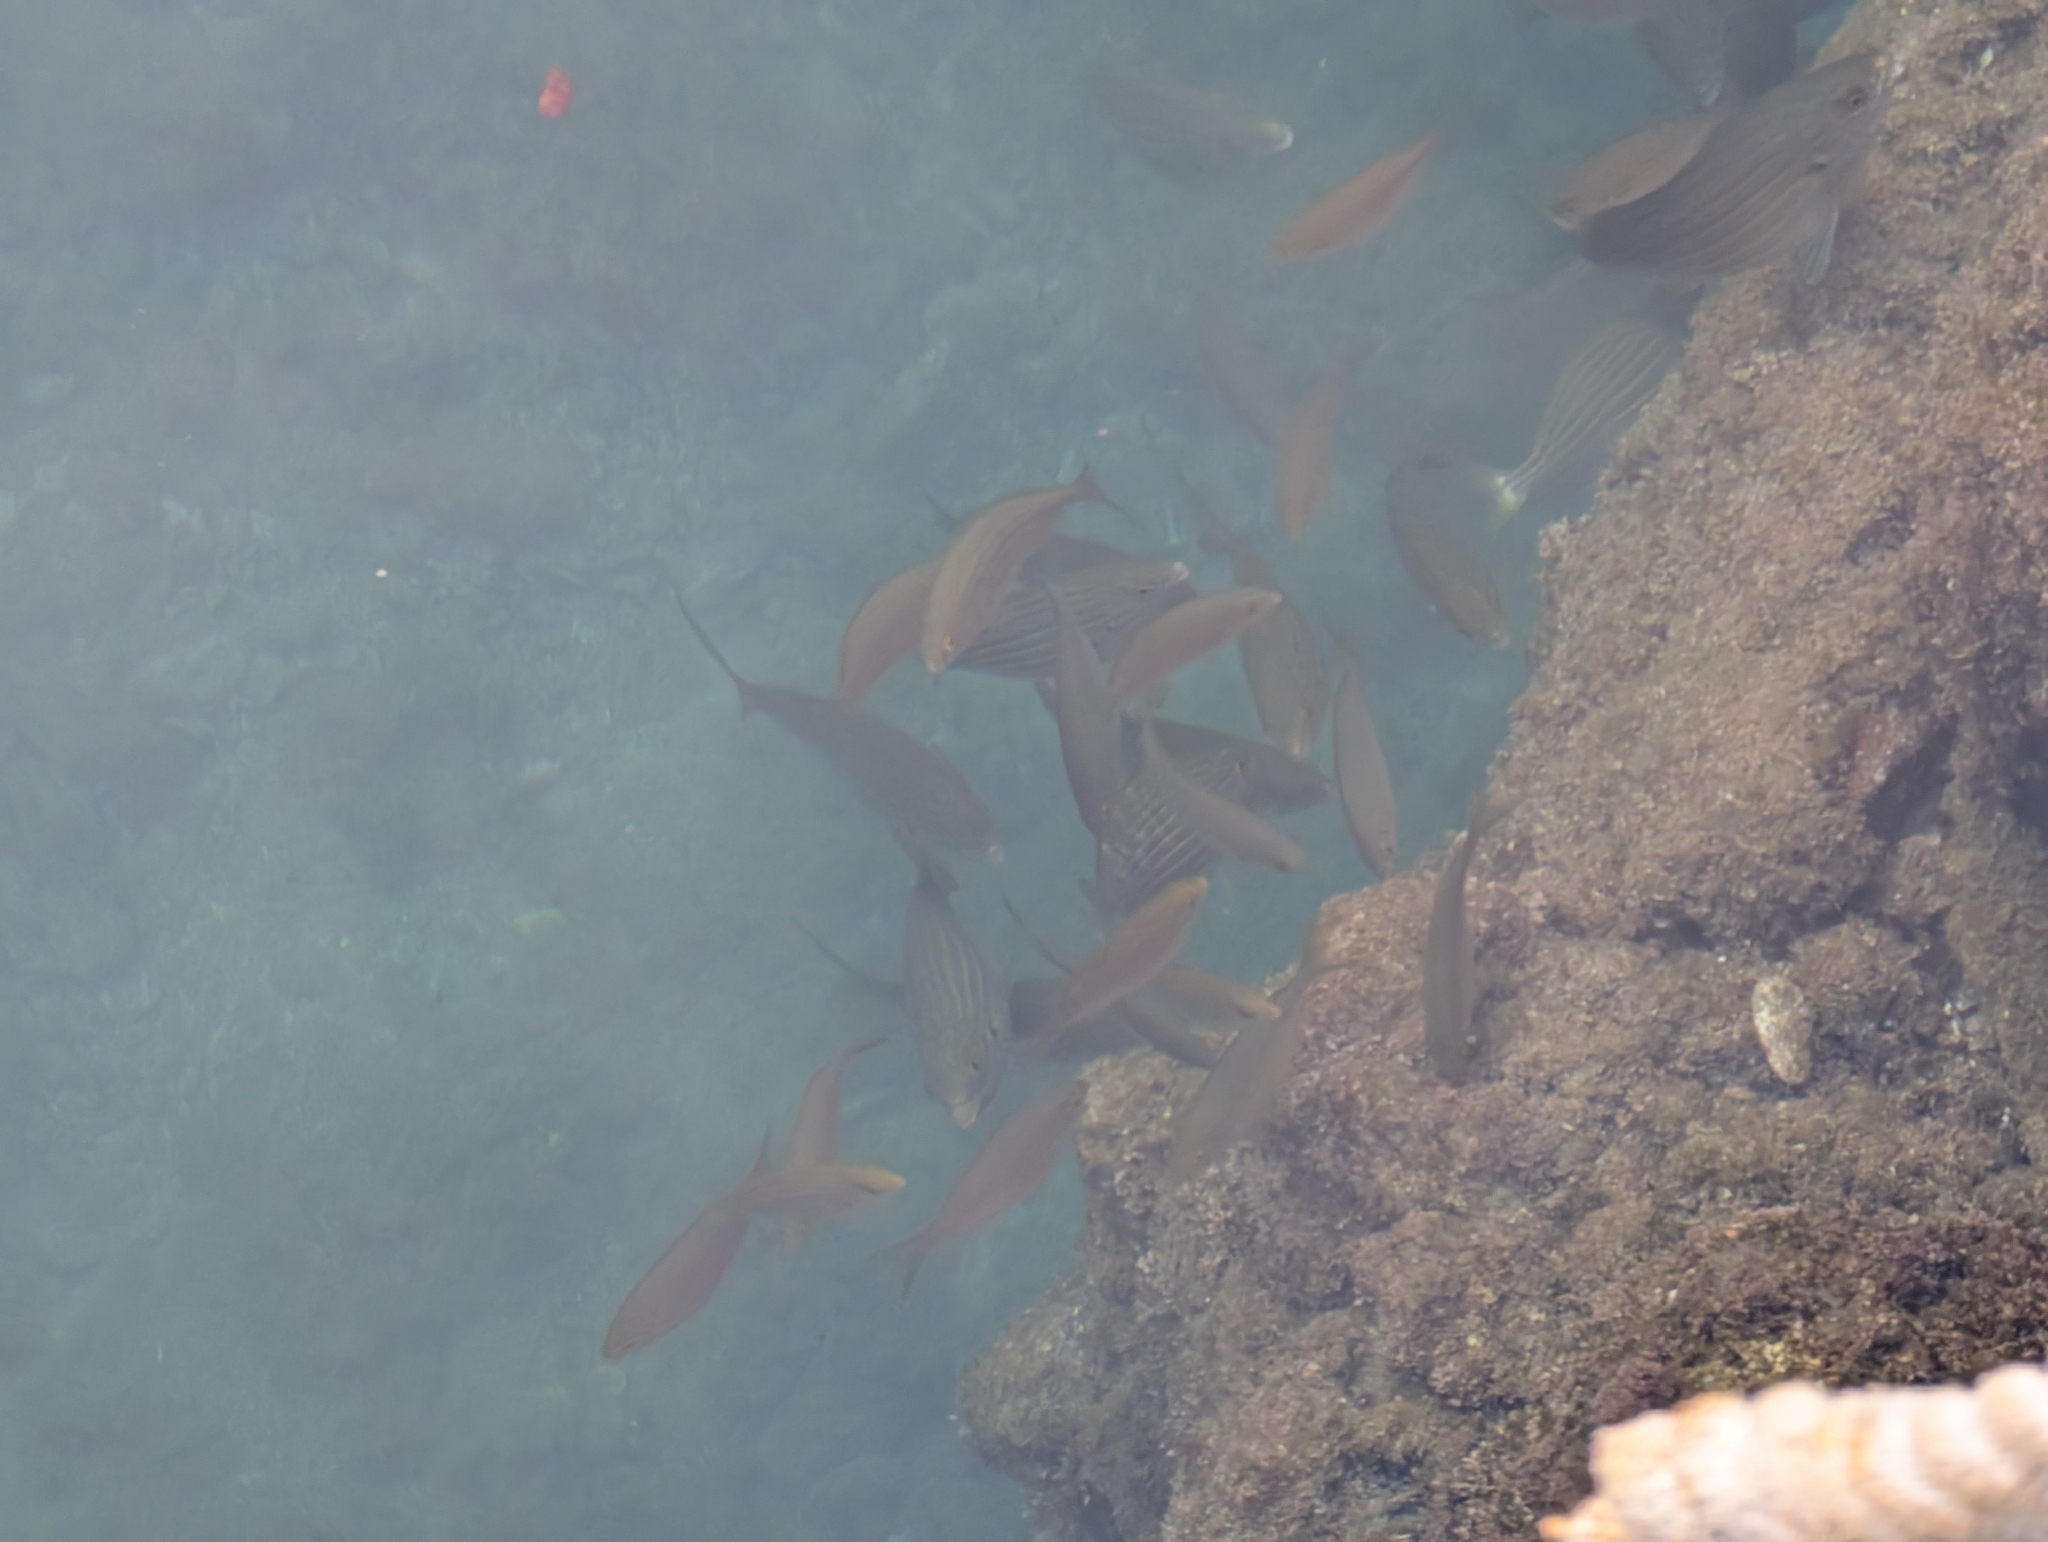
fish (species not among the labelled classes)